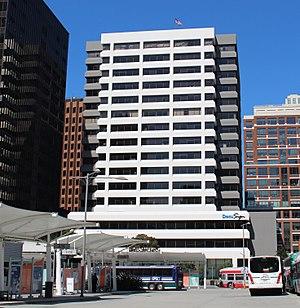
DocuSign est une société informatique créée en 2003 qui propose des technologies dans le domaine de la signature électronique et de la gestion des transactions numériques, en vue de faciliter les échanges et validation électroniques de contrats et de documents. Son siège est basé à San Francisco.